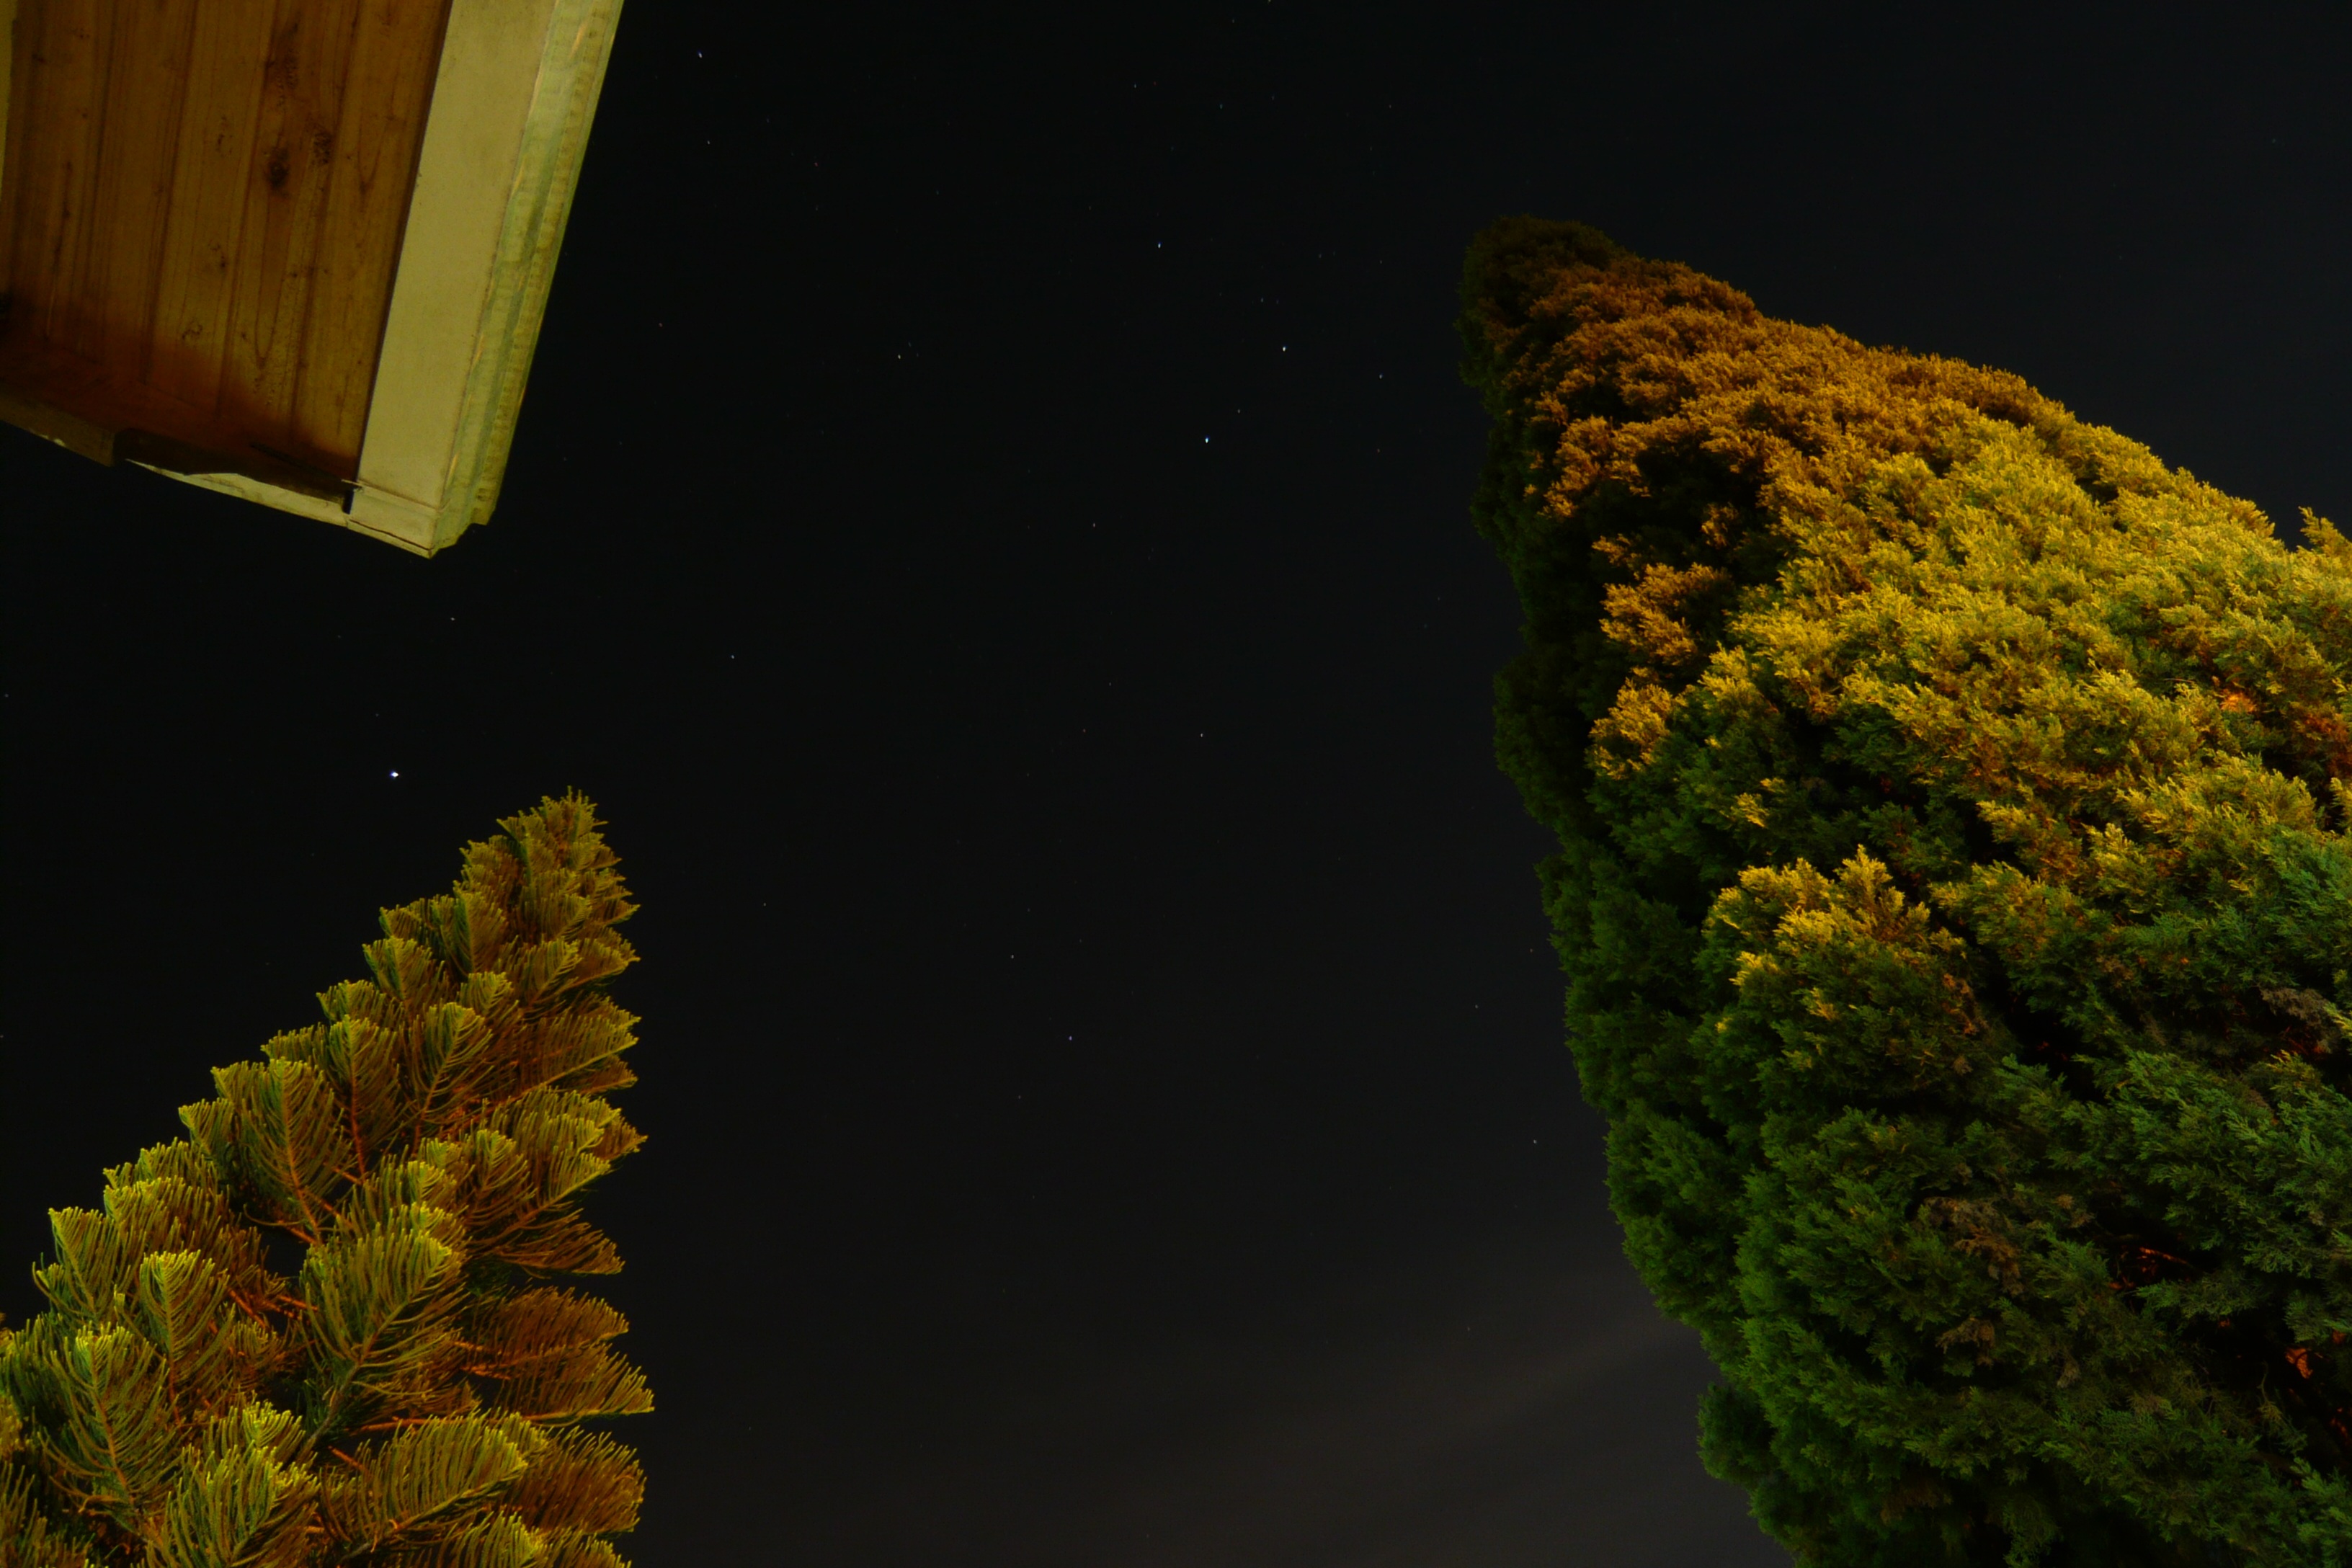
tree, nature, light, plant, sky, night, sunlight, star, leaf, flower, green, reflection, autumn, backyard, darkness, yellow, flora, lights, dairy, firmament, constellations, macro photography, woody plant, computer wallpaper